Tillie May Forney

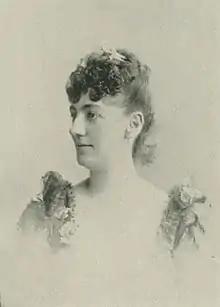
Forney

Matilda May Forney was born in Washington, D.C., on May 17, 1862, the youngest child of Colonel John Weiss Forney (1817–1881), founder and editor of the "Philadelphia Press", who wielded an acknowledged great political and social influence. His daughter, having inherited many of her distinguished father's tastes and ambitions, became his almost constant companion after leaving Miss Carr's celebrated academy on Old York Road in Pennsylvania.